Kellington

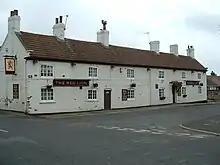
The Red Lion

In 2008 the continuation of Kellington as a separate village was put at risk because of a proposal to turn it, along with neighbouring Beal and Eggborough, into a new town, under a scheme being promoted by the then Labour government of building so-called eco-towns around the country. This specific proposal was put in by a Leeds-based developer, GMI. A protest led by John and Mary McCartney against the proposal saw all three villages being opposed to the development. Selby councillors voted to not allow the project to proceed in June 2008.